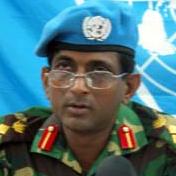
Age: 45